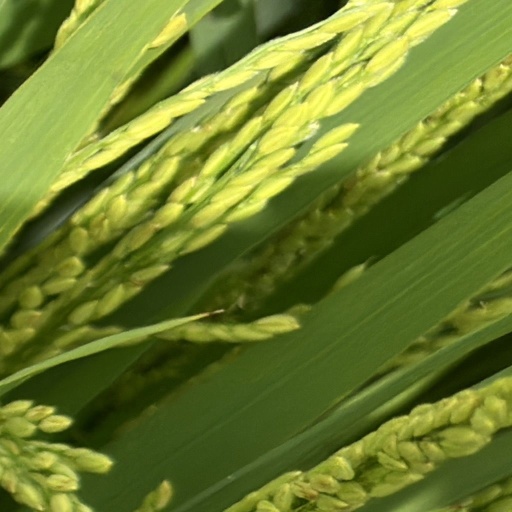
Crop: rice